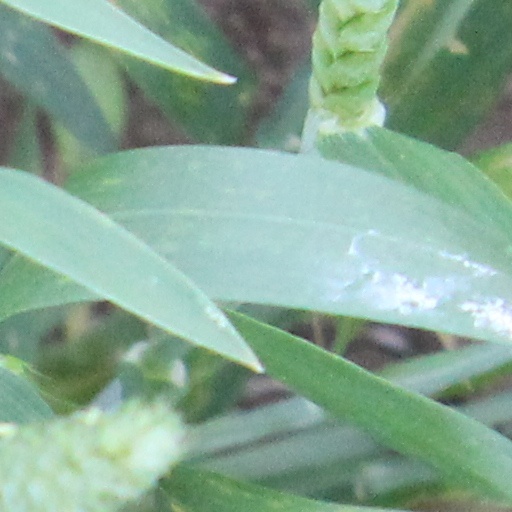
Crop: wheat